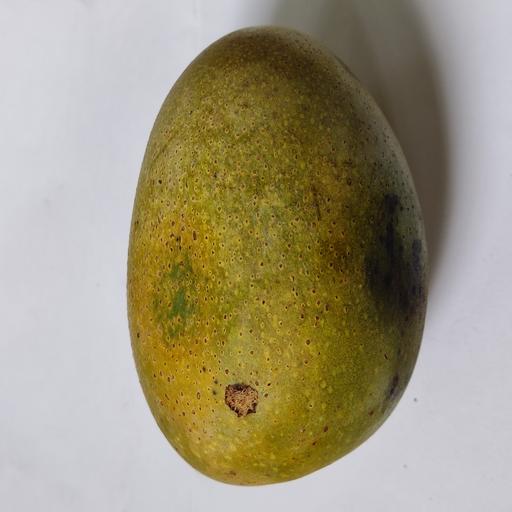
Crop type: Mango_Himsagar